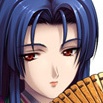
Portrait style: Anime Portrait